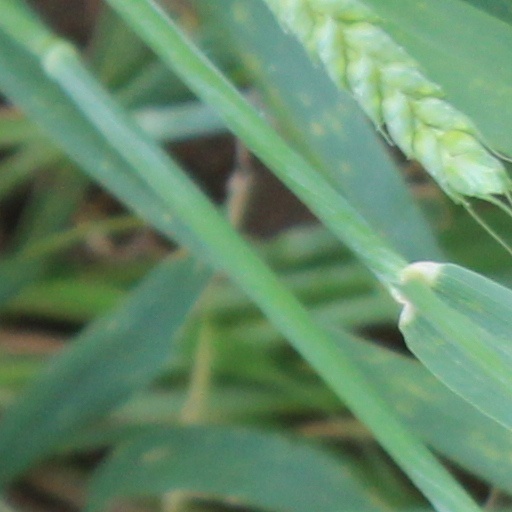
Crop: wheat